GeForce 4 series

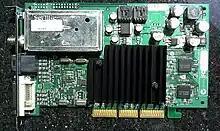
GeForce4 MX440

There were 3 initial models: the MX420, the MX440 and the MX460. The MX420 had only Single Data Rate (SDR) memory and was designed for very low end PCs, replacing the GeForce2 MX100 and MX200. The GeForce4 MX440 was a mass-market OEM solution, replacing the GeForce2 MX/MX400 and GeForce2 Ti. The GeForce4 MX460 was initially meant to slot in between the MX440 and the Ti4400, while the release of the Ti4200 was held back.